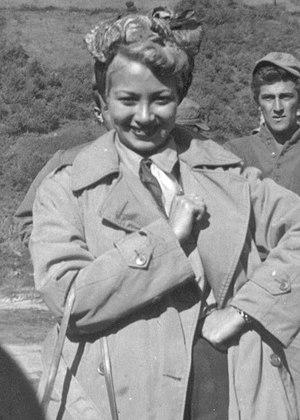
Monica Lewis, née le 5 mai 1922 à Chicago dans l'Illinois et morte le 12 juin 2015 à Los Angeles en Californie, est une chanteuse de jazz et actrice américaine. Elle est connue pour être la voix de Chiquita Banana, personnage d'une série de dessins animés promotionnels produits par la société United Fruit Company dans les années 1940.